Chung Thye Phin

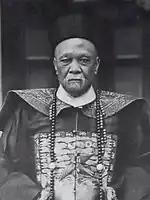
Chung Keng Quee, Kapitan China of Perak (1877–1901).

Chung Thye Phin was born in the village of Kota,Taiping, at the Perak Sultanate on 28 September 1879. He was the fourth son of Chinese tin-mining business magnate and philanthropist Chung Keng Quee (18271901) and Foo Teng Nyong (18491883), Chung's third wife. His name, Thye Phin (Chinese: 太平), was named after the town of Taiping. Chung had 9 brothers and 6 sisters, including Thye Yong, Thye Ngit, Thye Cheong and Thye Siong, and was an uncle of Chung Kok Ming. His godfather was Chin Seng Yam (d.1898), the leader of the Ghee Hin, a secret society opposed to the Hai San, another secret society led by his father due to tin-mining disputes. The rivalry eventually escalated into the Larut Wars (18651874), which ended in a Ghee Hin victory with the Pangkor Treaty of 1874. However, they were conferred the honorific titles of "Kapitan China".